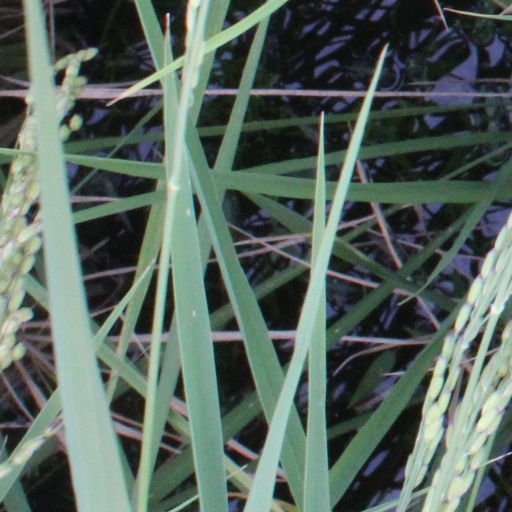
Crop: rice